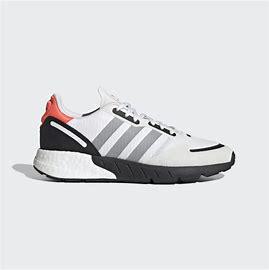
Brand: Adidas
Model: ZX 1K Boost